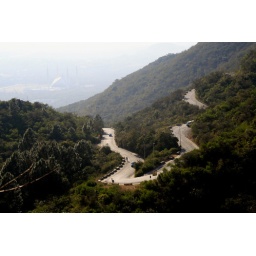
On road to Pir Sawah, a hill top, tourist attraction, in Islamabad Pakistan